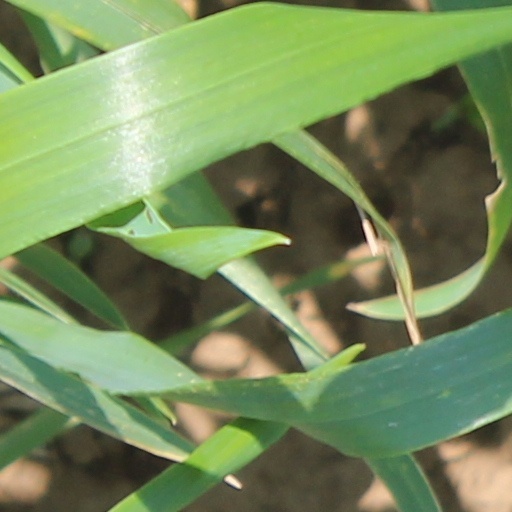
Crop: wheat